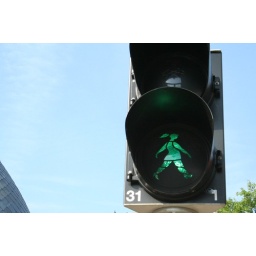
We have female 'walk now' signs in our city :-)